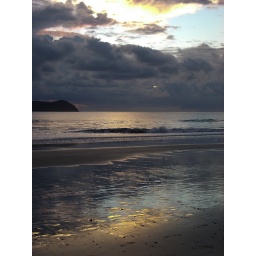
Gorgeous sky, clouds and its reflections in the water at sunset in Manuel Antonio, Costa Rica